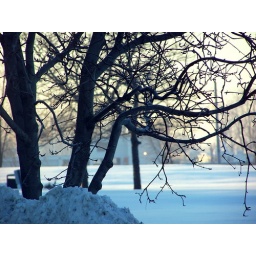
tree and snowy field with homes in the distance